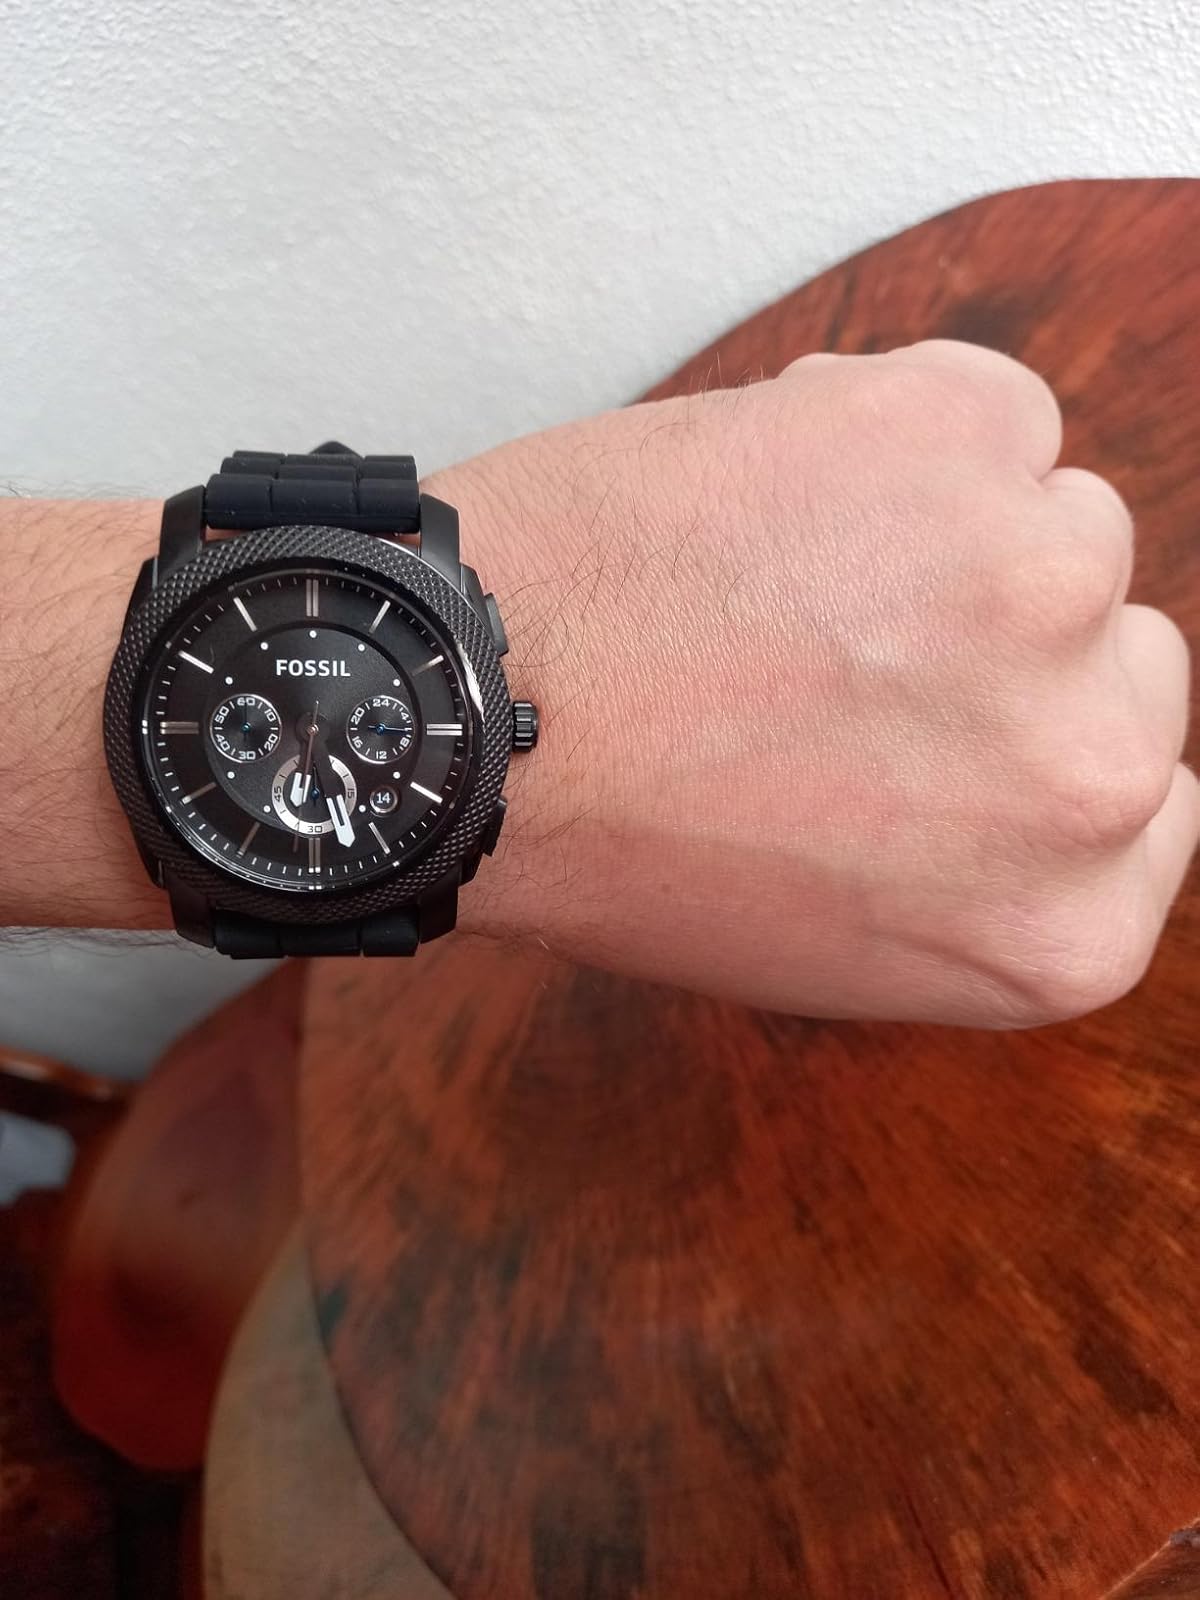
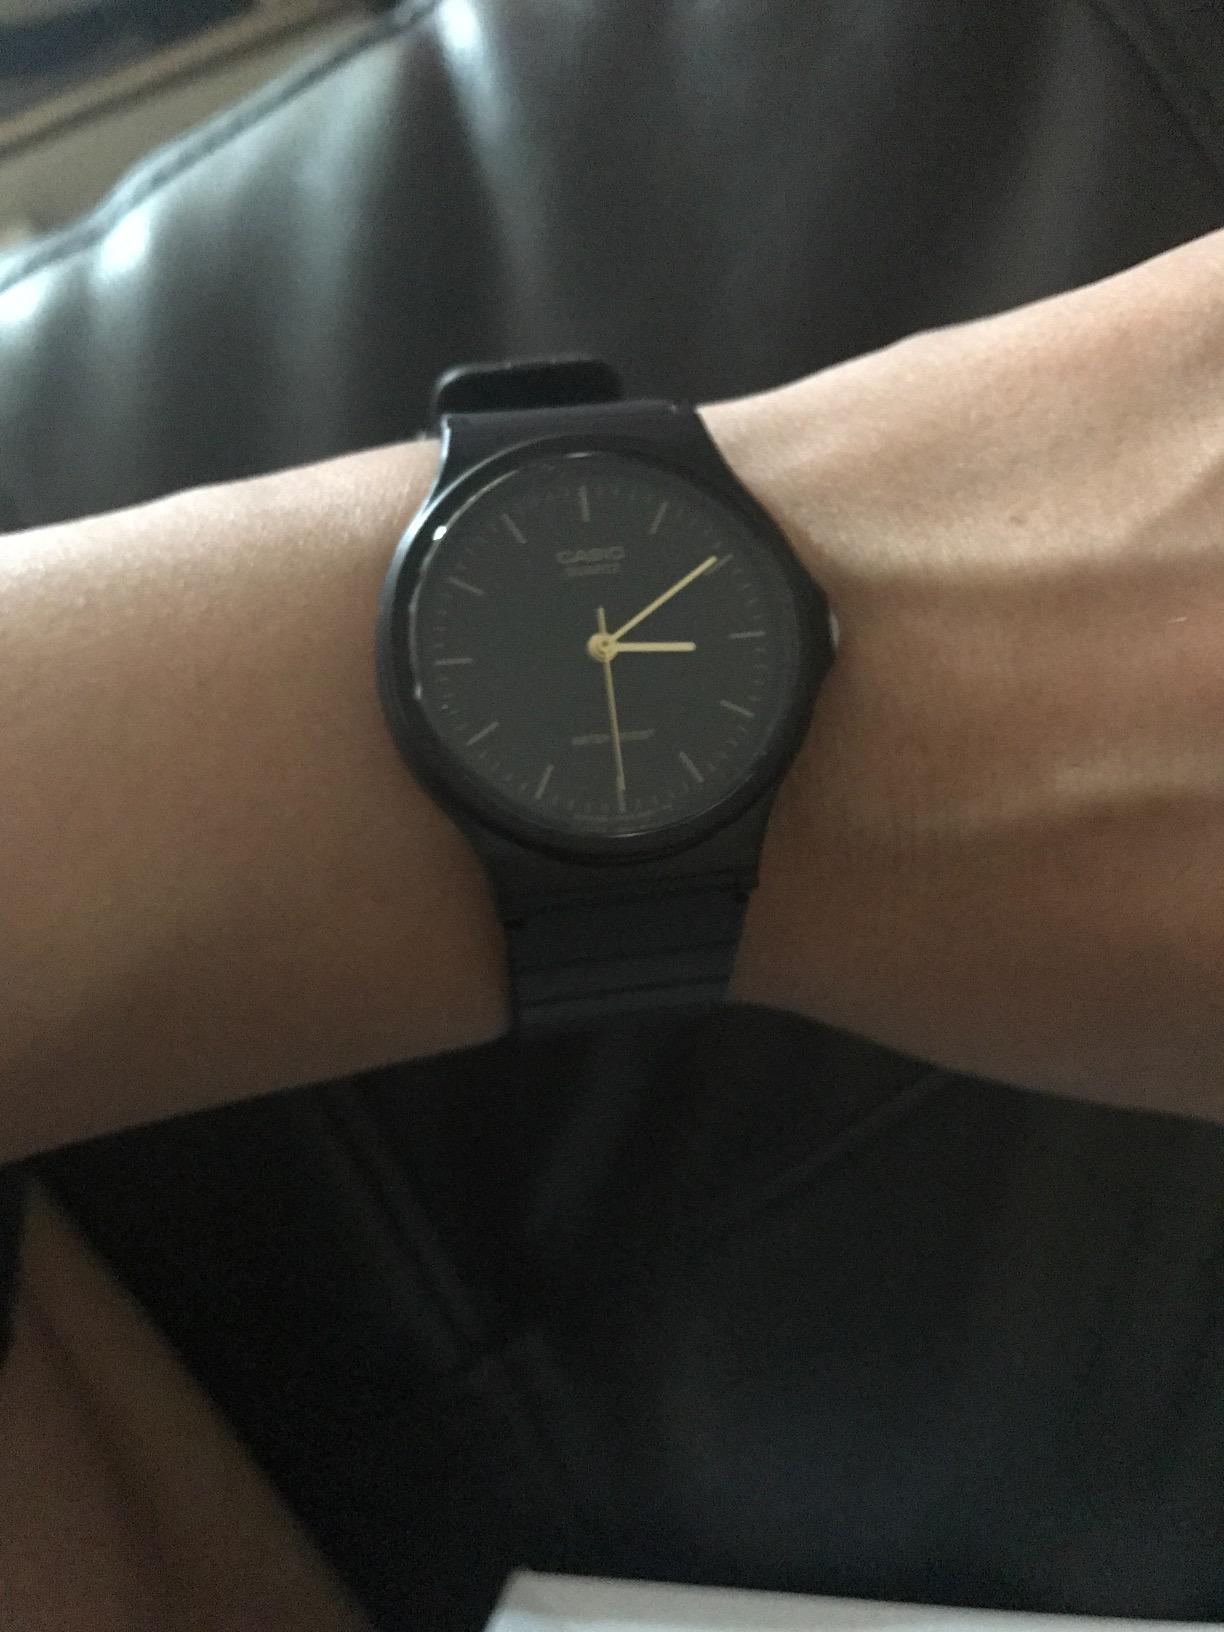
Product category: accessories_watch
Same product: no